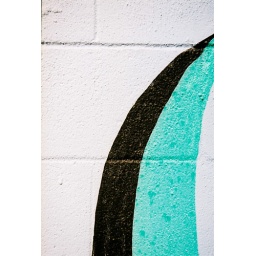
The pale white wall made this an interesting choice in color. Nikon N80. Nikkor 28-80mm 3.3-5.6G. Fuji Reala 100